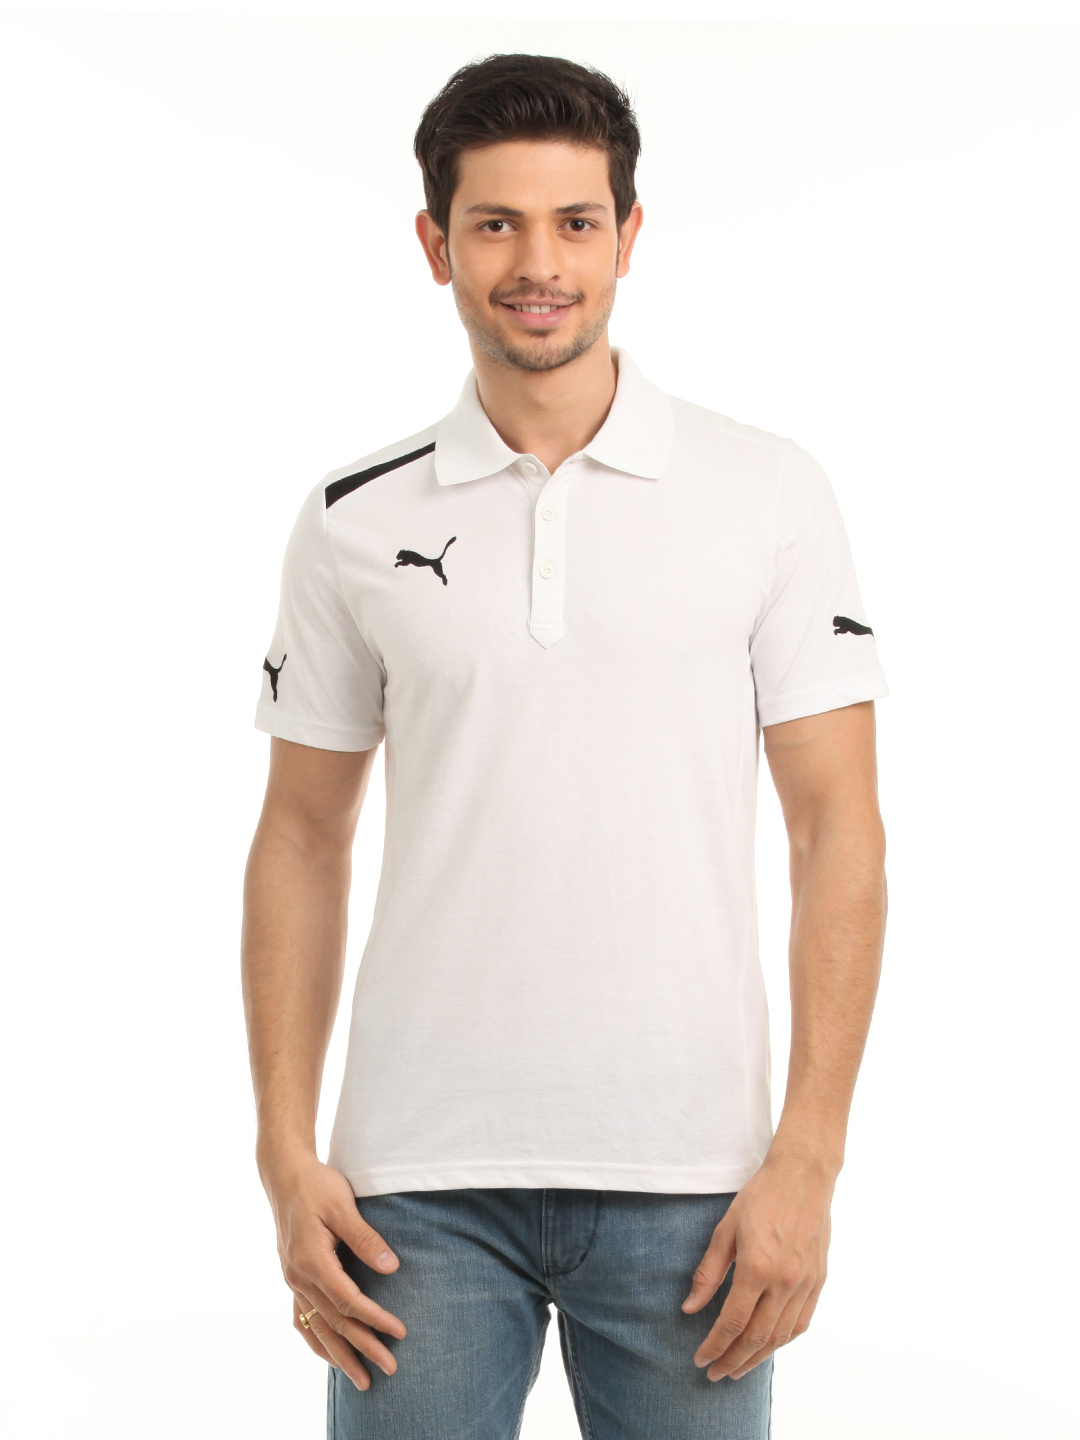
Puma Men White PowerCat TT 1.12 Polo T-shirt
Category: Apparel / Topwear / Tshirts
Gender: Men
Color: White
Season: Summer 2012
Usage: Casual